Spartan: Tactical Warfare in the Hellenistic Age, 500–100BC

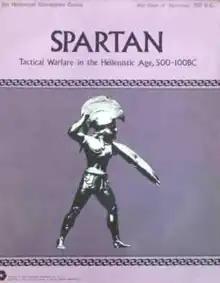

Spartan: Tactical Warfare in the Hellenistic Age, 500–100BC is a board wargame published by Simulations Publications, Inc. (SPI) in 1975 that simulates battles during the rise of Greece to the period of Roman rule. Originally published by SPI as "Phalanx", the game was revised and republished with the title "Spartan" as part of a series called "PRESTAGS" ("Pre-Seventeenth Century Tactical Game System").